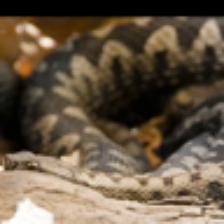
Label: NonHuman